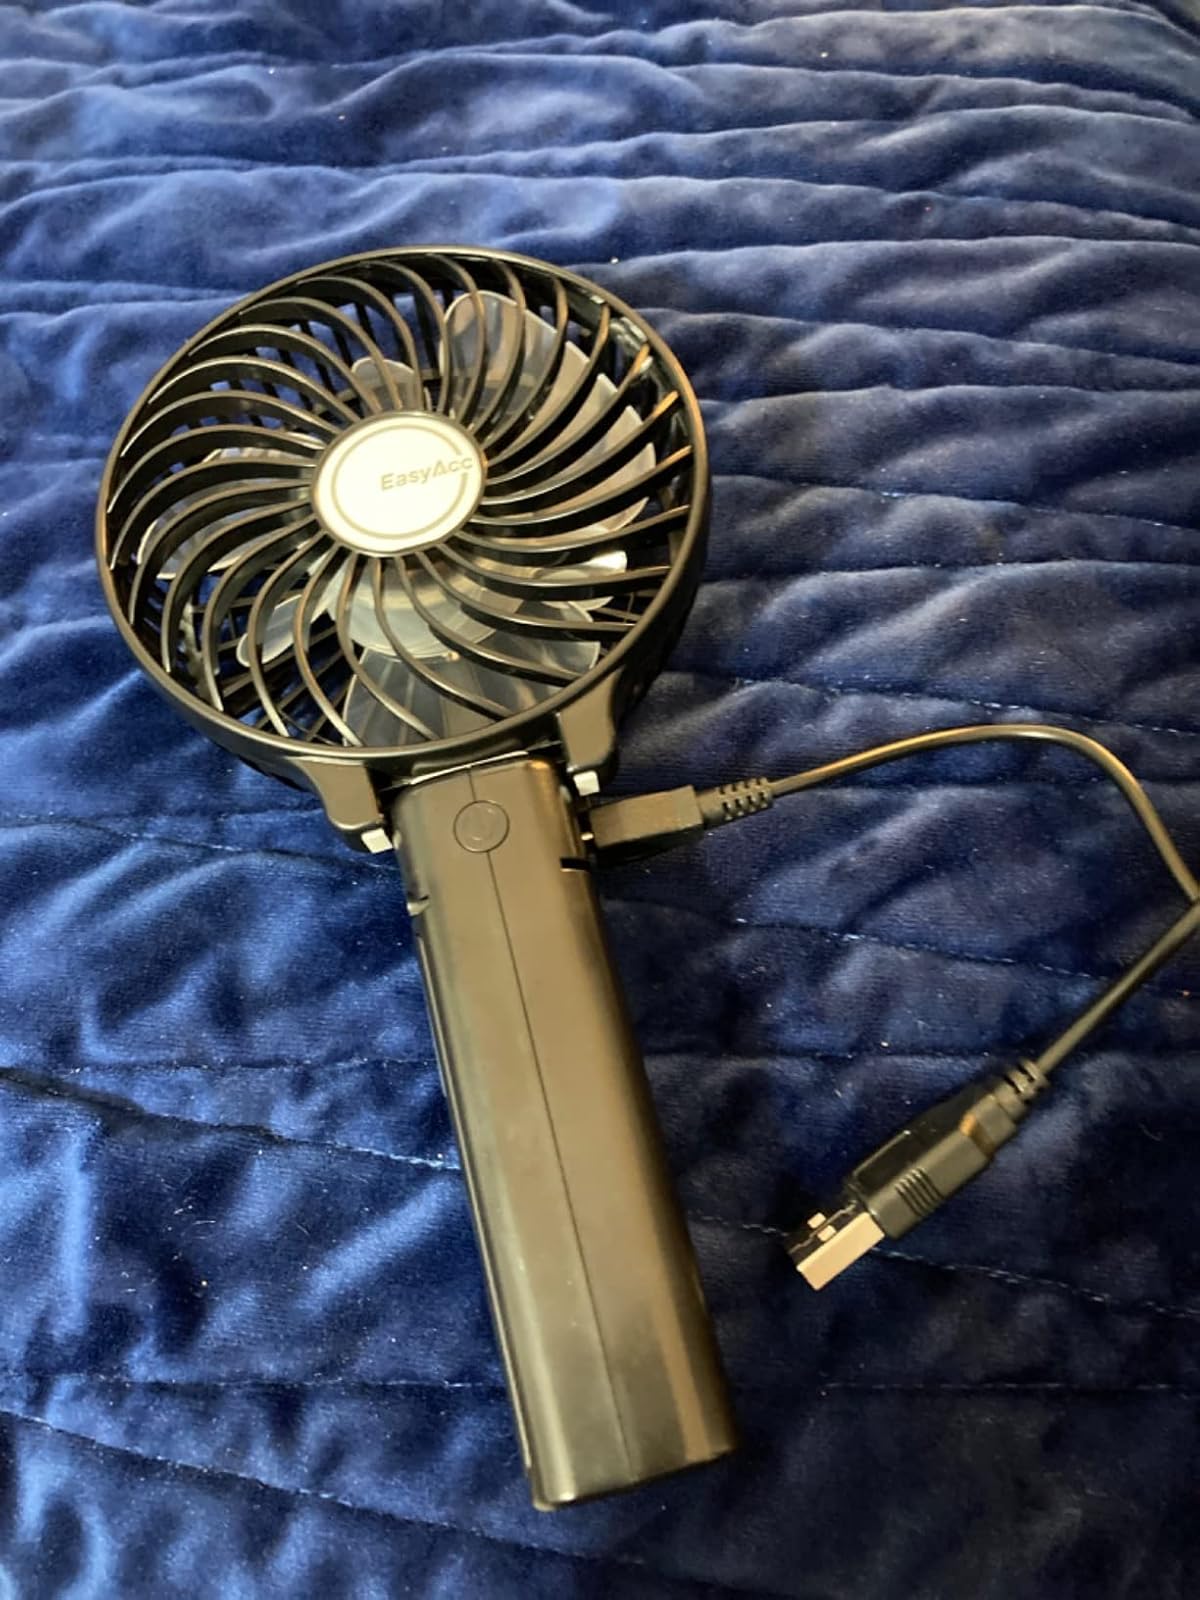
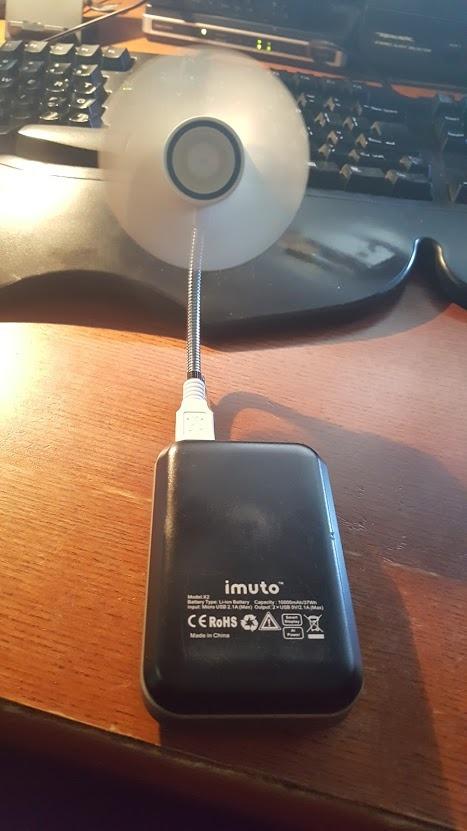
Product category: fan
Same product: no